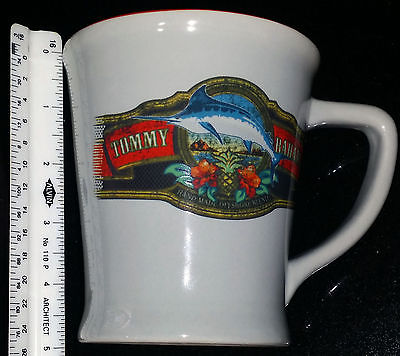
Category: mug